Personal Choice Party

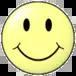
The logo of the Personal Choice Party is a generic stylized smiling face, similar to this one.

The Personal Choice Party (PCP) was a United States political party whose presidential candidate for 2004 qualified for the ballot in the state of Utah.